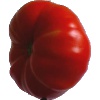
Label: Tomato 3